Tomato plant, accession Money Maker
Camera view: vertical (180 deg); turntable rotation: 30 degrees
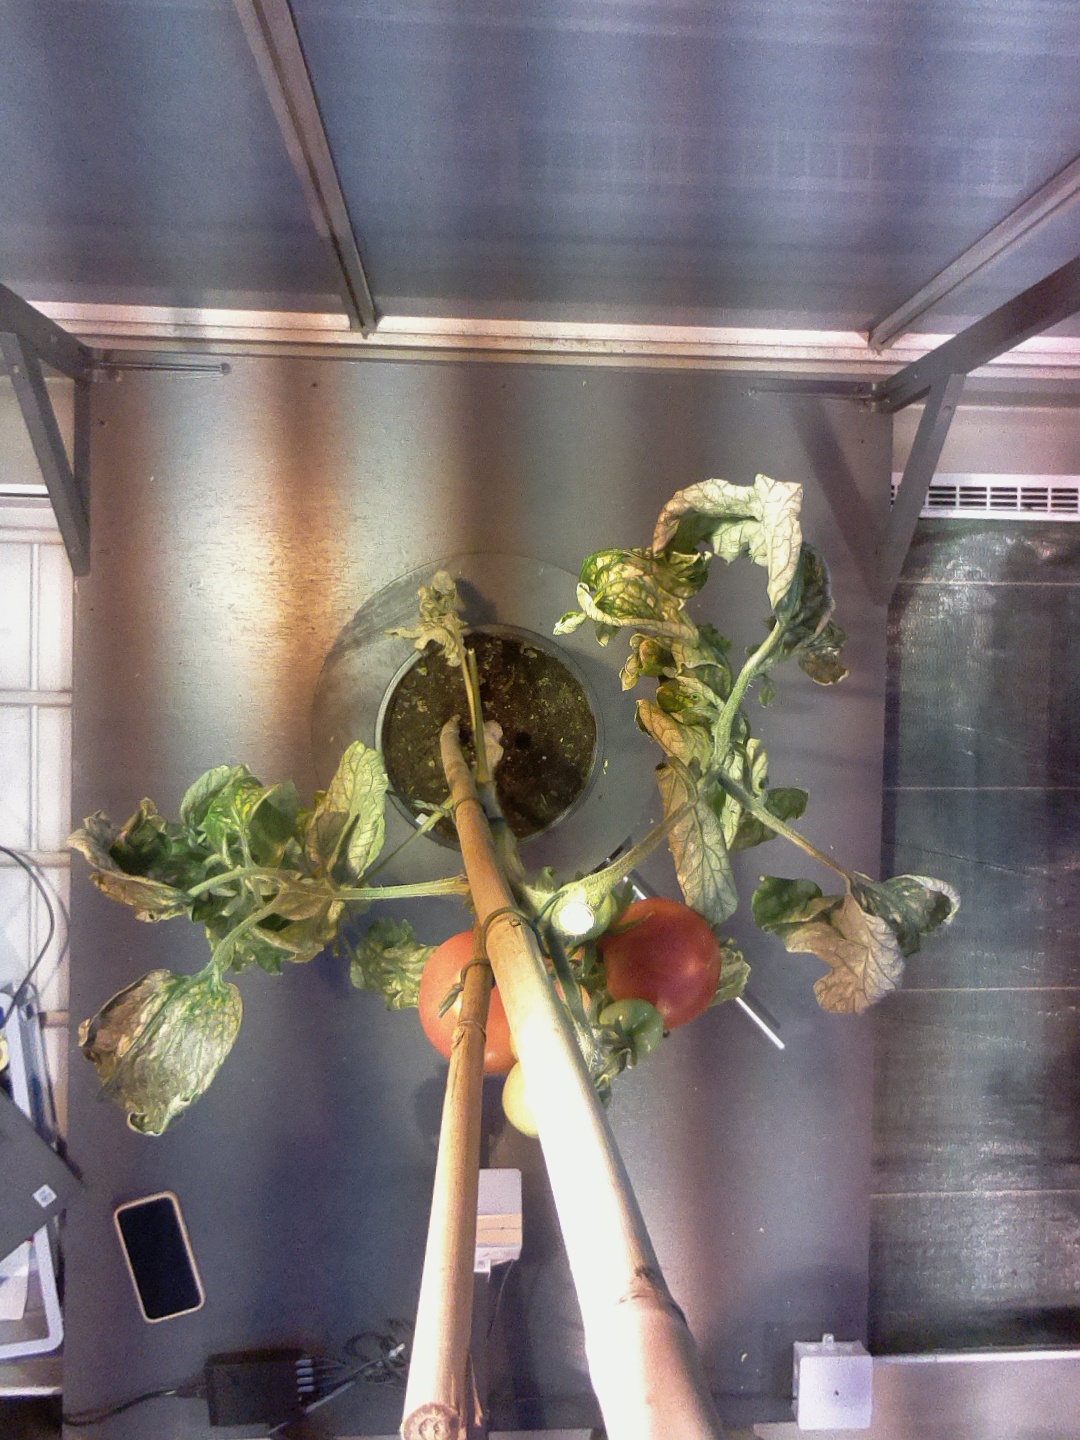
BBCH growth stage 85: 50%-60% of fruits show typical fully ripe color